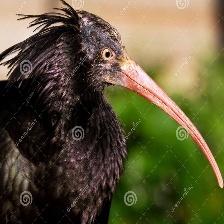
Species: BALD IBIS
Scientific name: GERONTICUS EREMITA